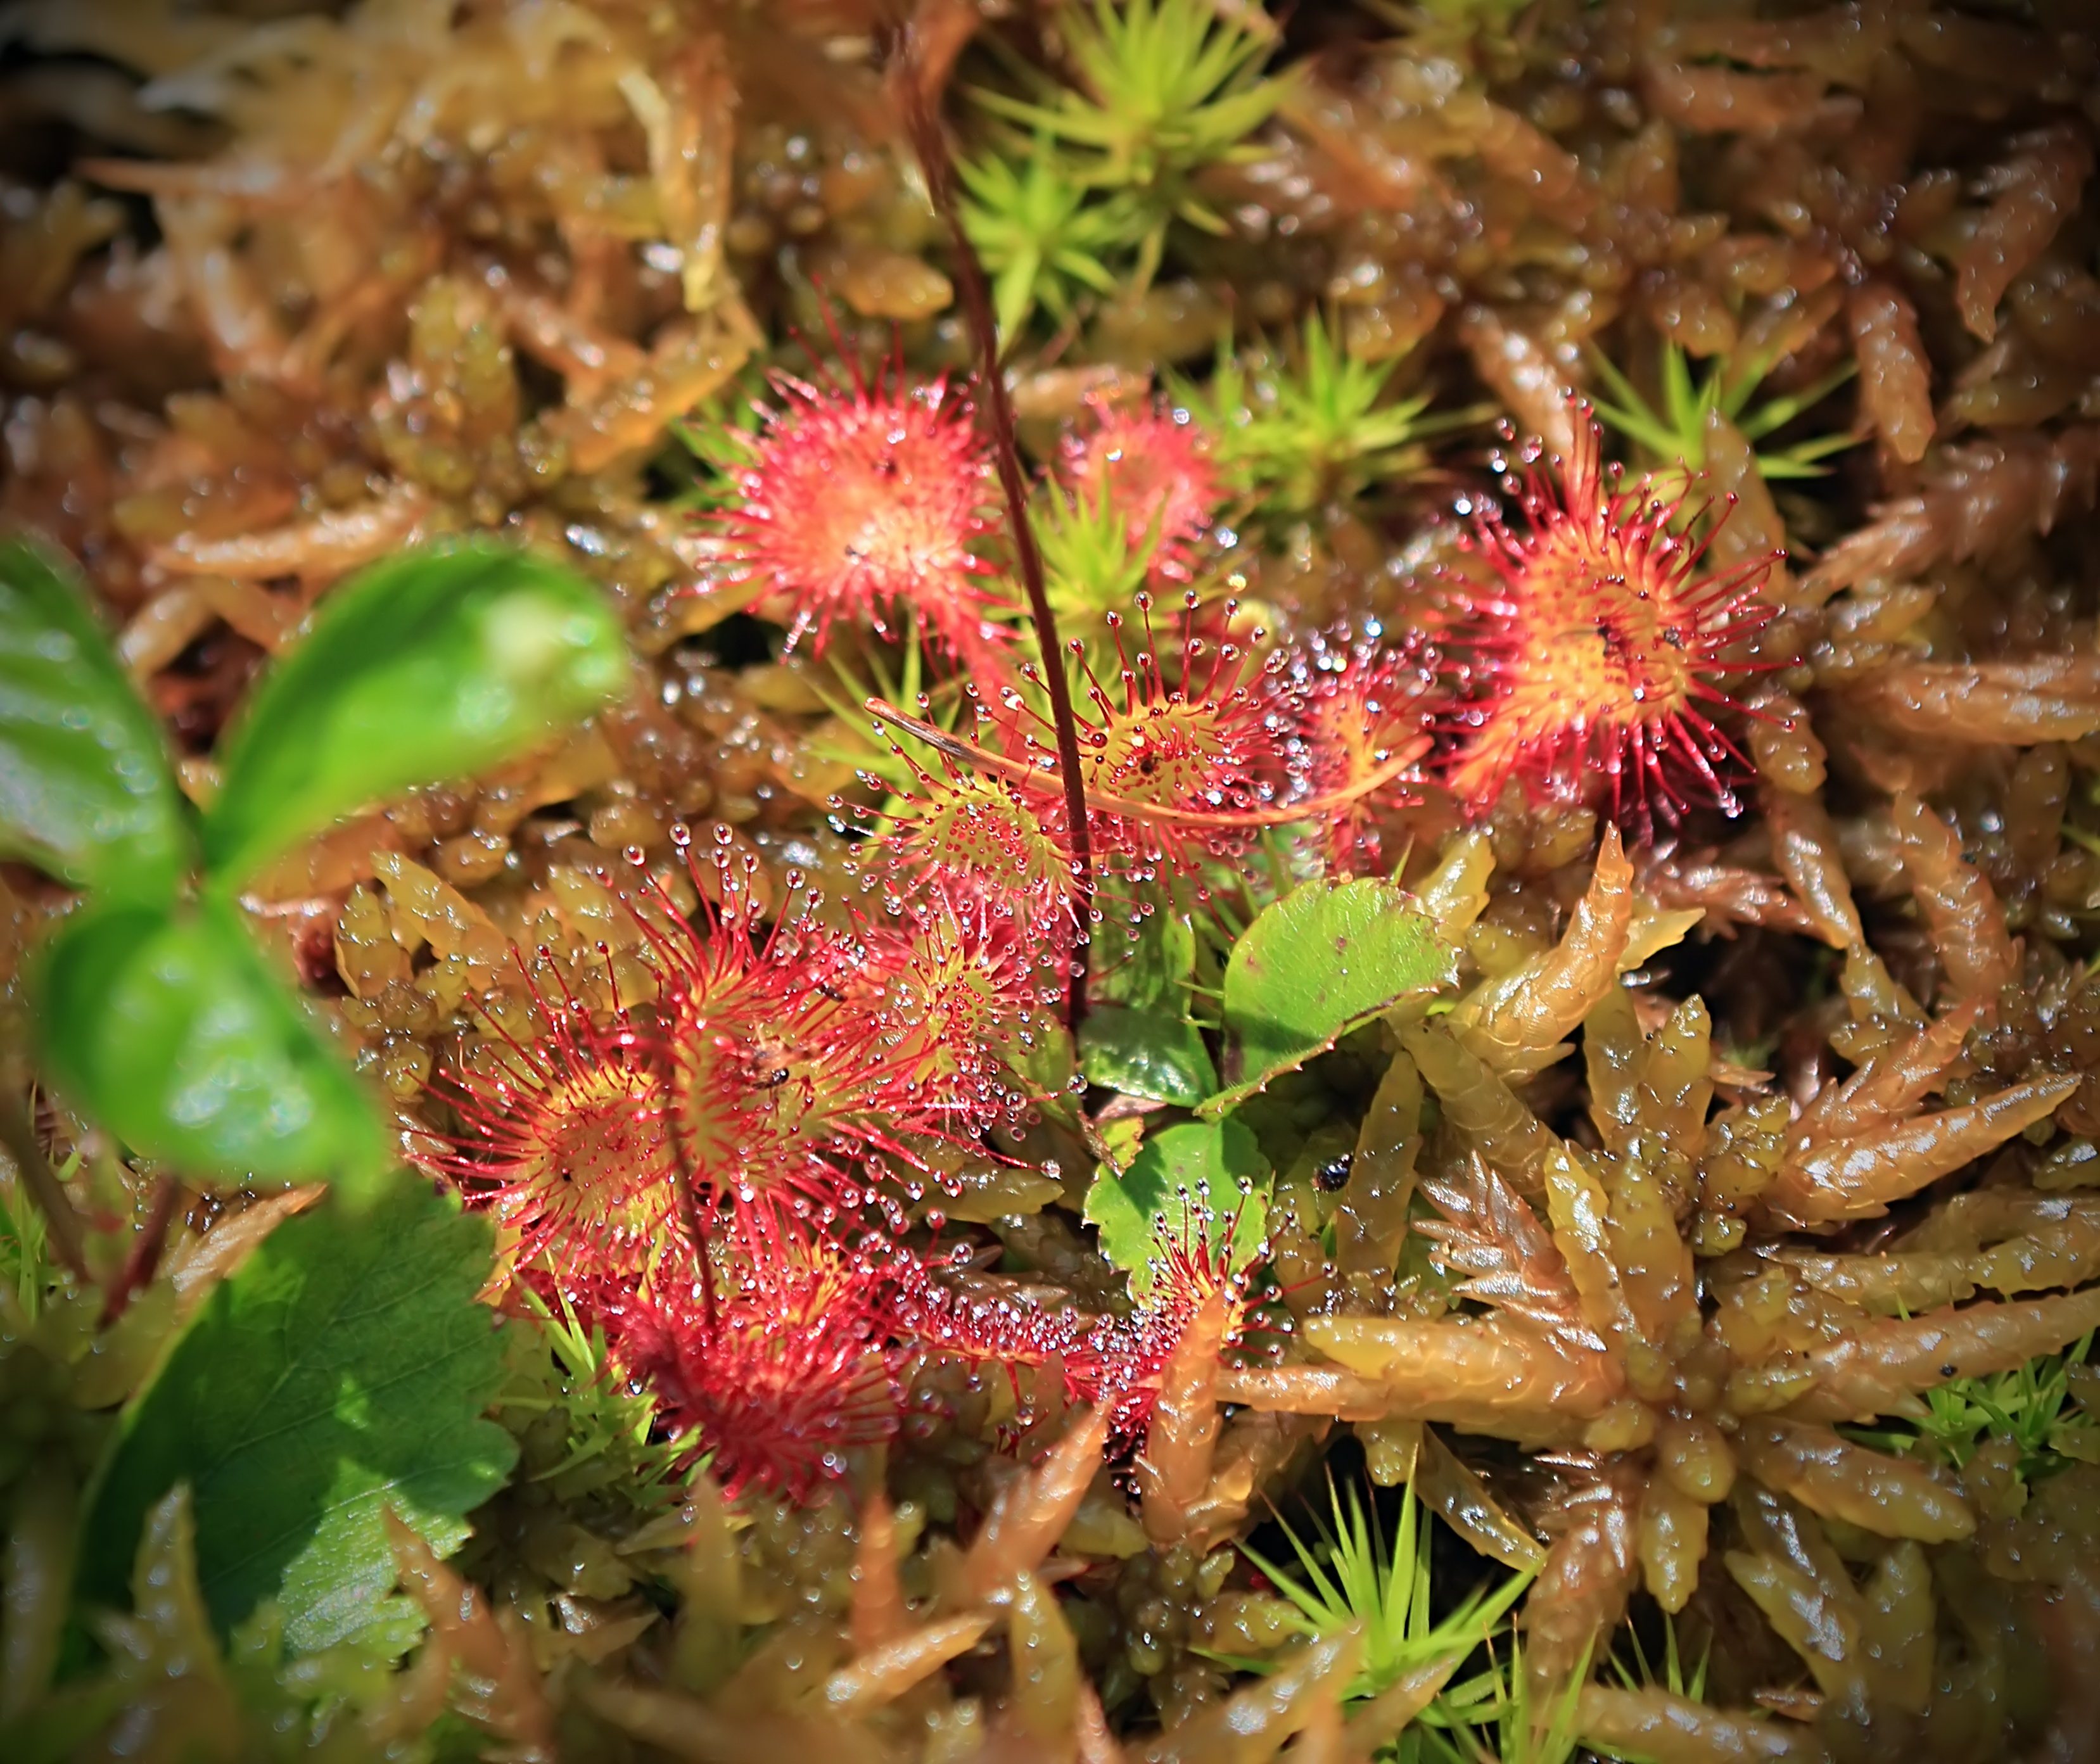
nature, plant, hiking, leaf, flower, summer, moss, food, produce, autumn, flora, coral, coral reef, plants, invertebrate, wildflower, creativecommons, vegetation, wetland, lycomingcounty, pennsylvania, endlessmountains, loyalsockstateforest, bog, oldloggerspath, sphagnummoss, sullivanmountain, quakingbog, ellentonridgeroad, ellentongrade, carnivorousplants, insectivorousplants, habitat, drosera, macro photography, flowering plant, sundews, land plant, non vascular land plant